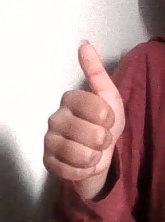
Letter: aleff